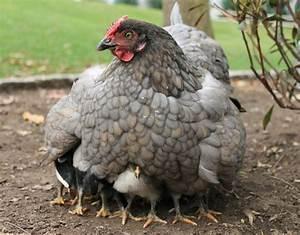
chicken